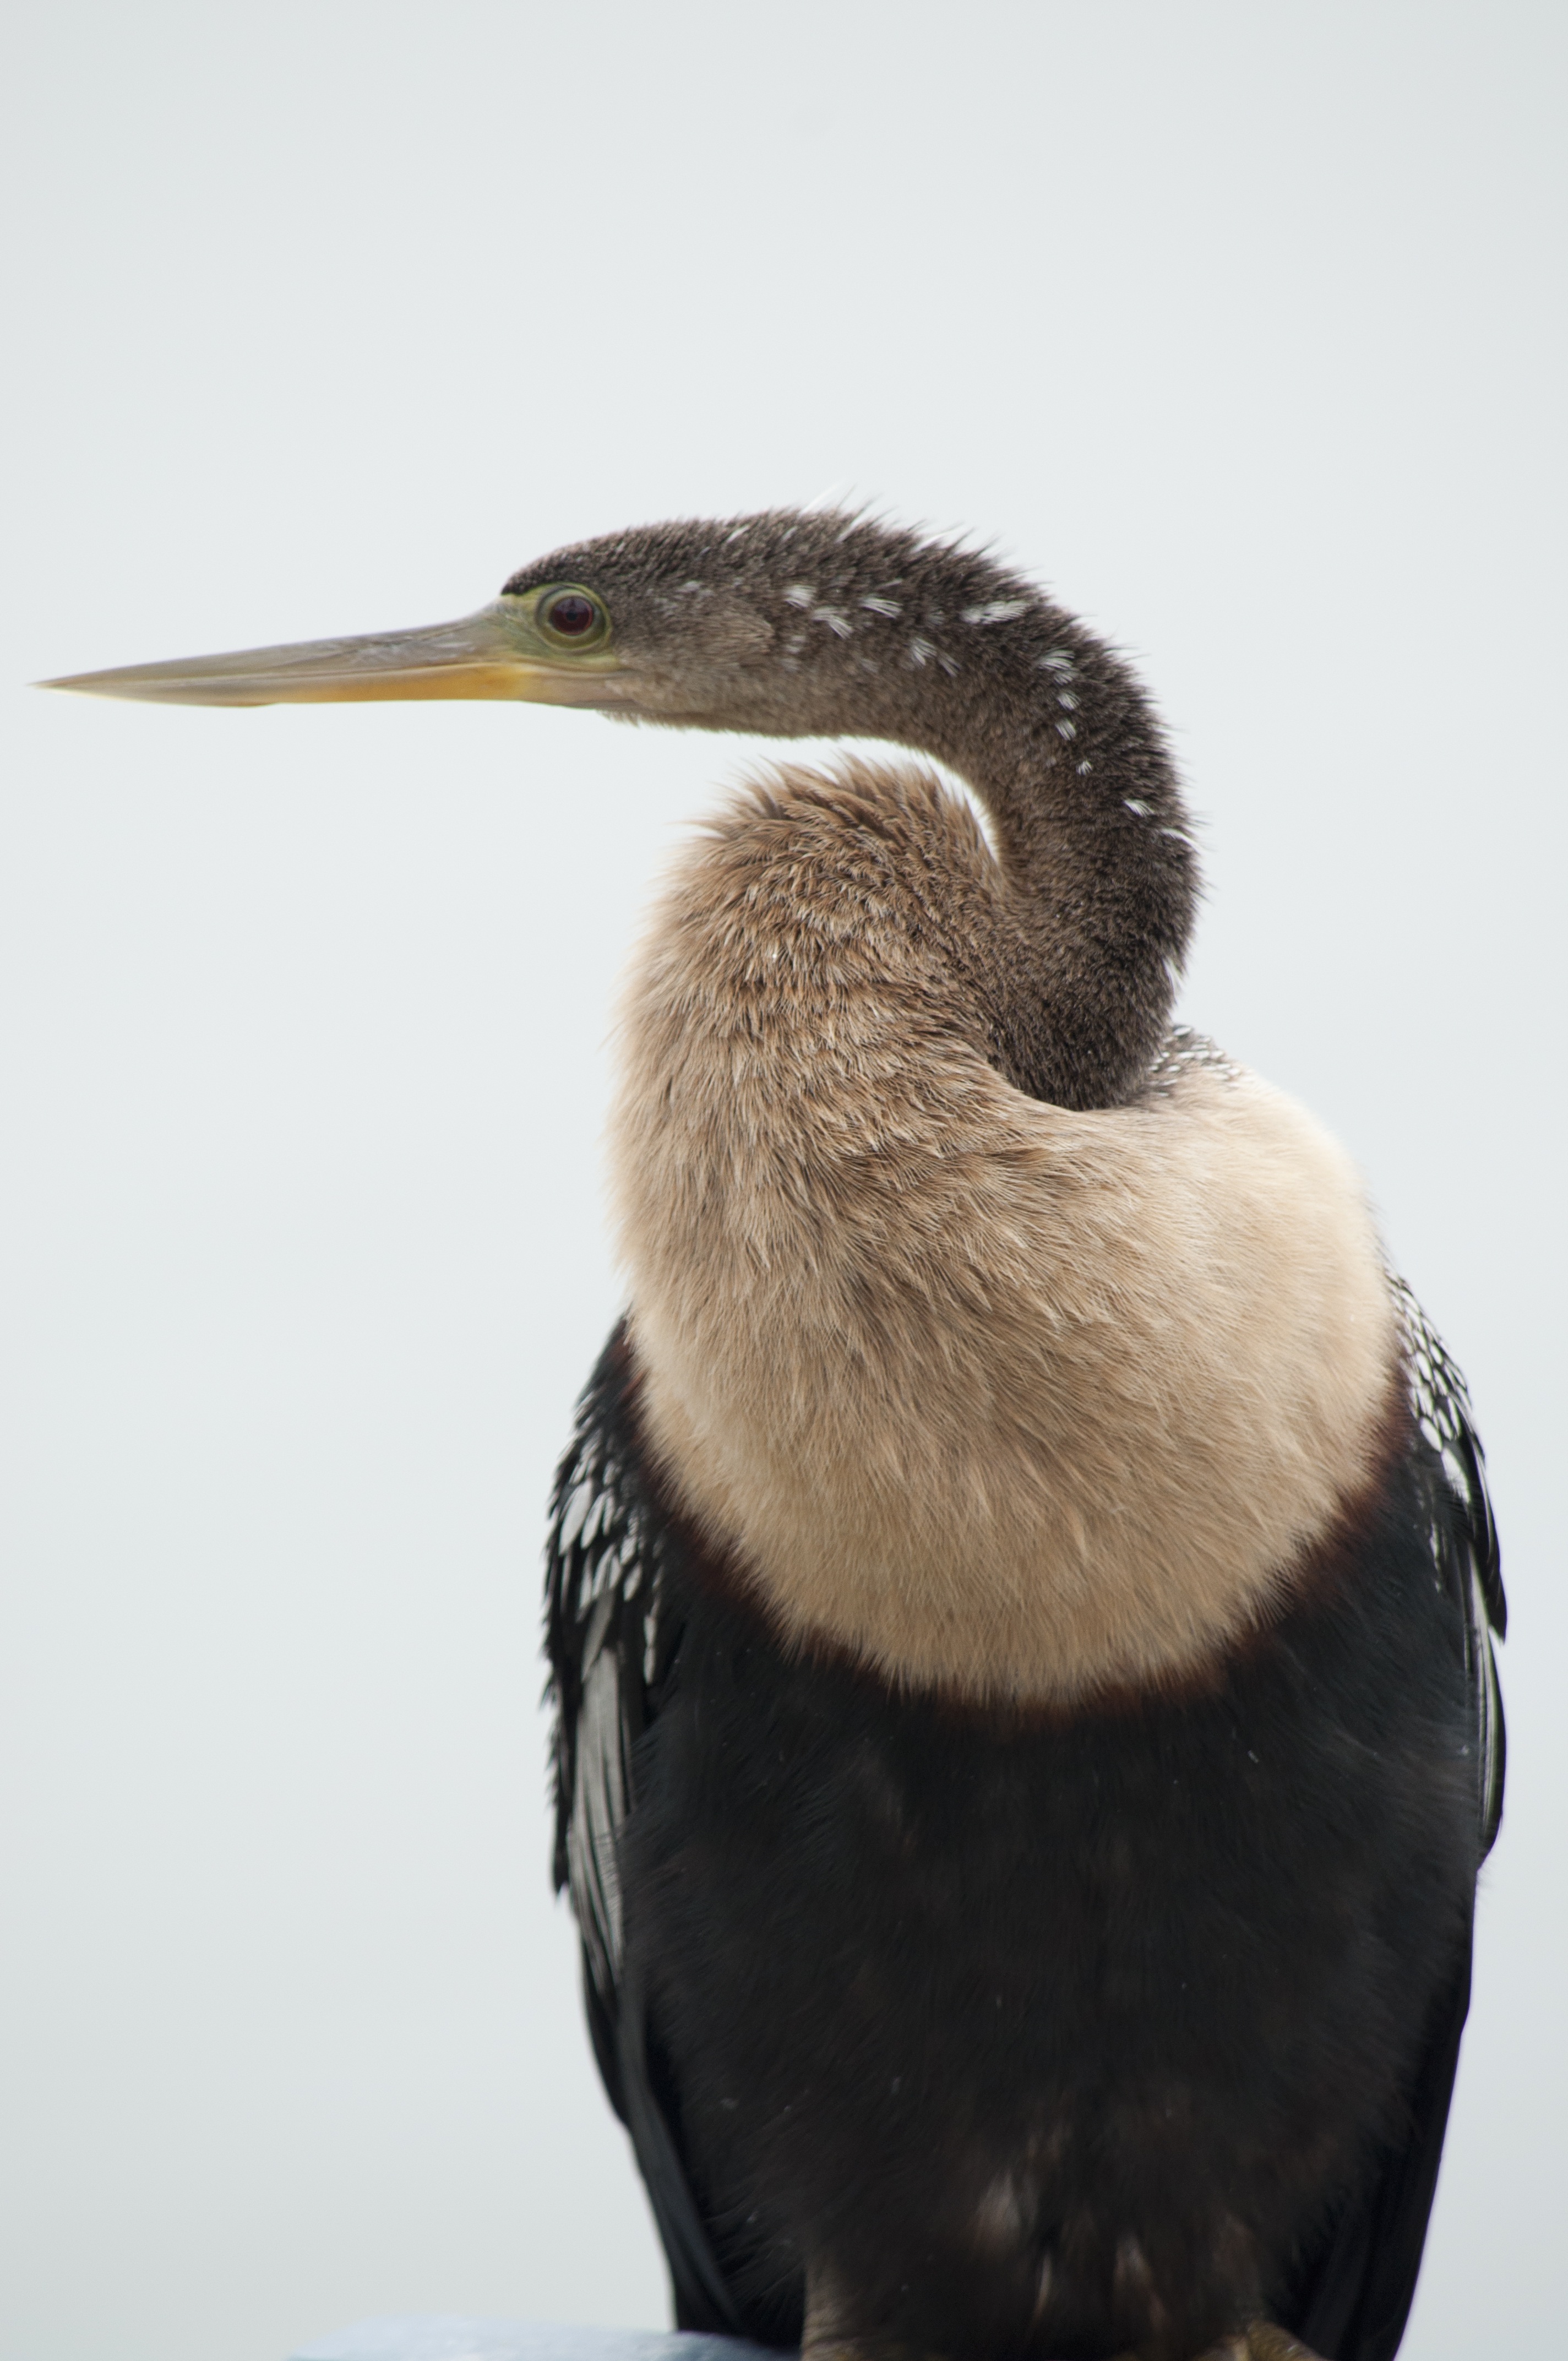
nature, bird, wing, male, wildlife, wild, portrait, beak, fauna, close up, american, feathers, vertebrate, cormorant, waterfowl, water bird, florida, anhinga, flightless bird, fish eating, snakebird, ducks geese and swans